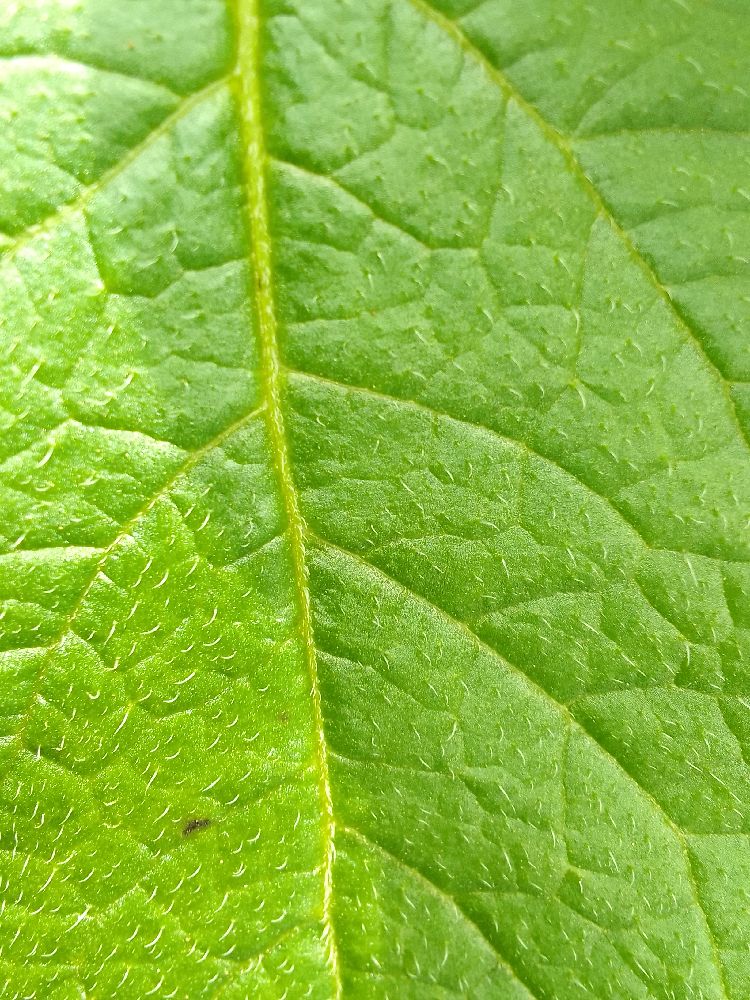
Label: Healthy